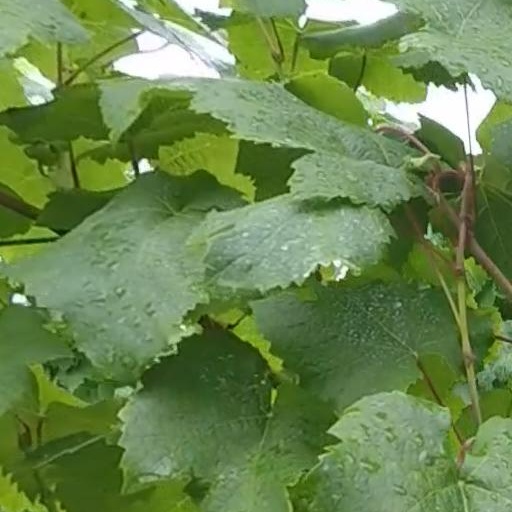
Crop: grape